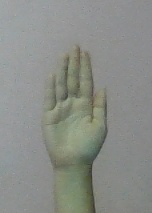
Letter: seen